Hang East

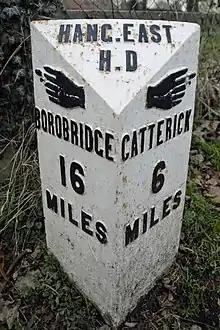
Sign at the crossroads in Leeming Bar. This is on Roman Road, the original A1 road

Hang East was a Wapentake (Hundred), which is an administrative division (or ancient district), in the historic county of the North Riding of Yorkshire. It was one of the smaller wapentakes by area and consisted of nine parishes and two towns; Bedale and Masham.